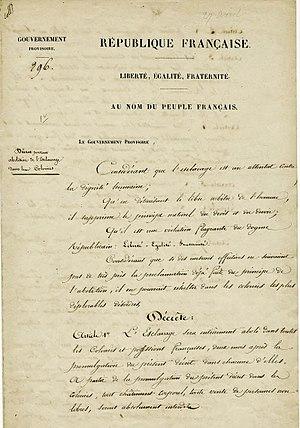
Décret du gouvernement provisoire portant abolition définitive de l'esclavage dans les colonies, première page
L’abolition de l'esclavage consiste à interdire juridiquement l'esclavage. Des exemples ponctuels et localisés d'affranchissement, l'interdiction légale de l'esclavage, étendue à toutes les catégories de population.
Le deuxième décret de l'abolition de l'esclavage en France a été signé le 27 avril 1848 par le Gouvernement provisoire de la Deuxième République. Il a été adopté sous l'impulsion de Victor Schœlcher. L'acte français d'abolition de l'esclavage est le résultat d'un long combat commencé avec la controverse de Valladolid en 1550, poursuivi dans les colonies et en Europe, avec les Sociétés des amis des Noirs particulièrement.